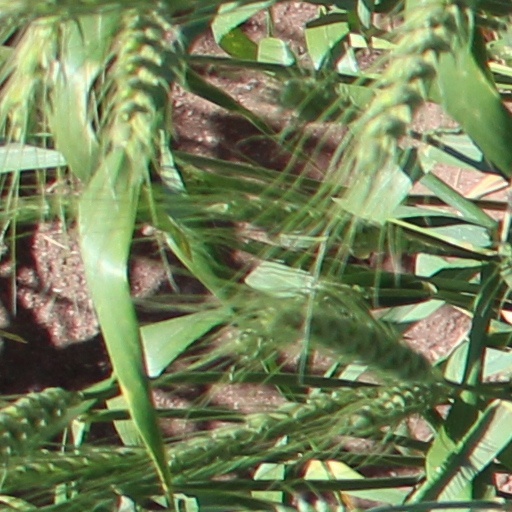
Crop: wheat